Geography of Ireland

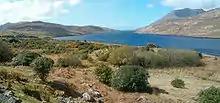
A photograph of Killary Harbour

In County Donegal, Lough Swilly separates the western side of the Inishowen peninsula from the wider county. Lough Foyle on the other side, is one of Ireland's larger inlets, situated between County Donegal and County Londonderry. Clockwise round the coast is Belfast Lough, between County Antrim and County Down. Also in County Down is Strangford Lough, actually an inlet partially separating the Ards peninsula from the mainland. Further south, Carlingford Lough is situated between Down and County Louth.